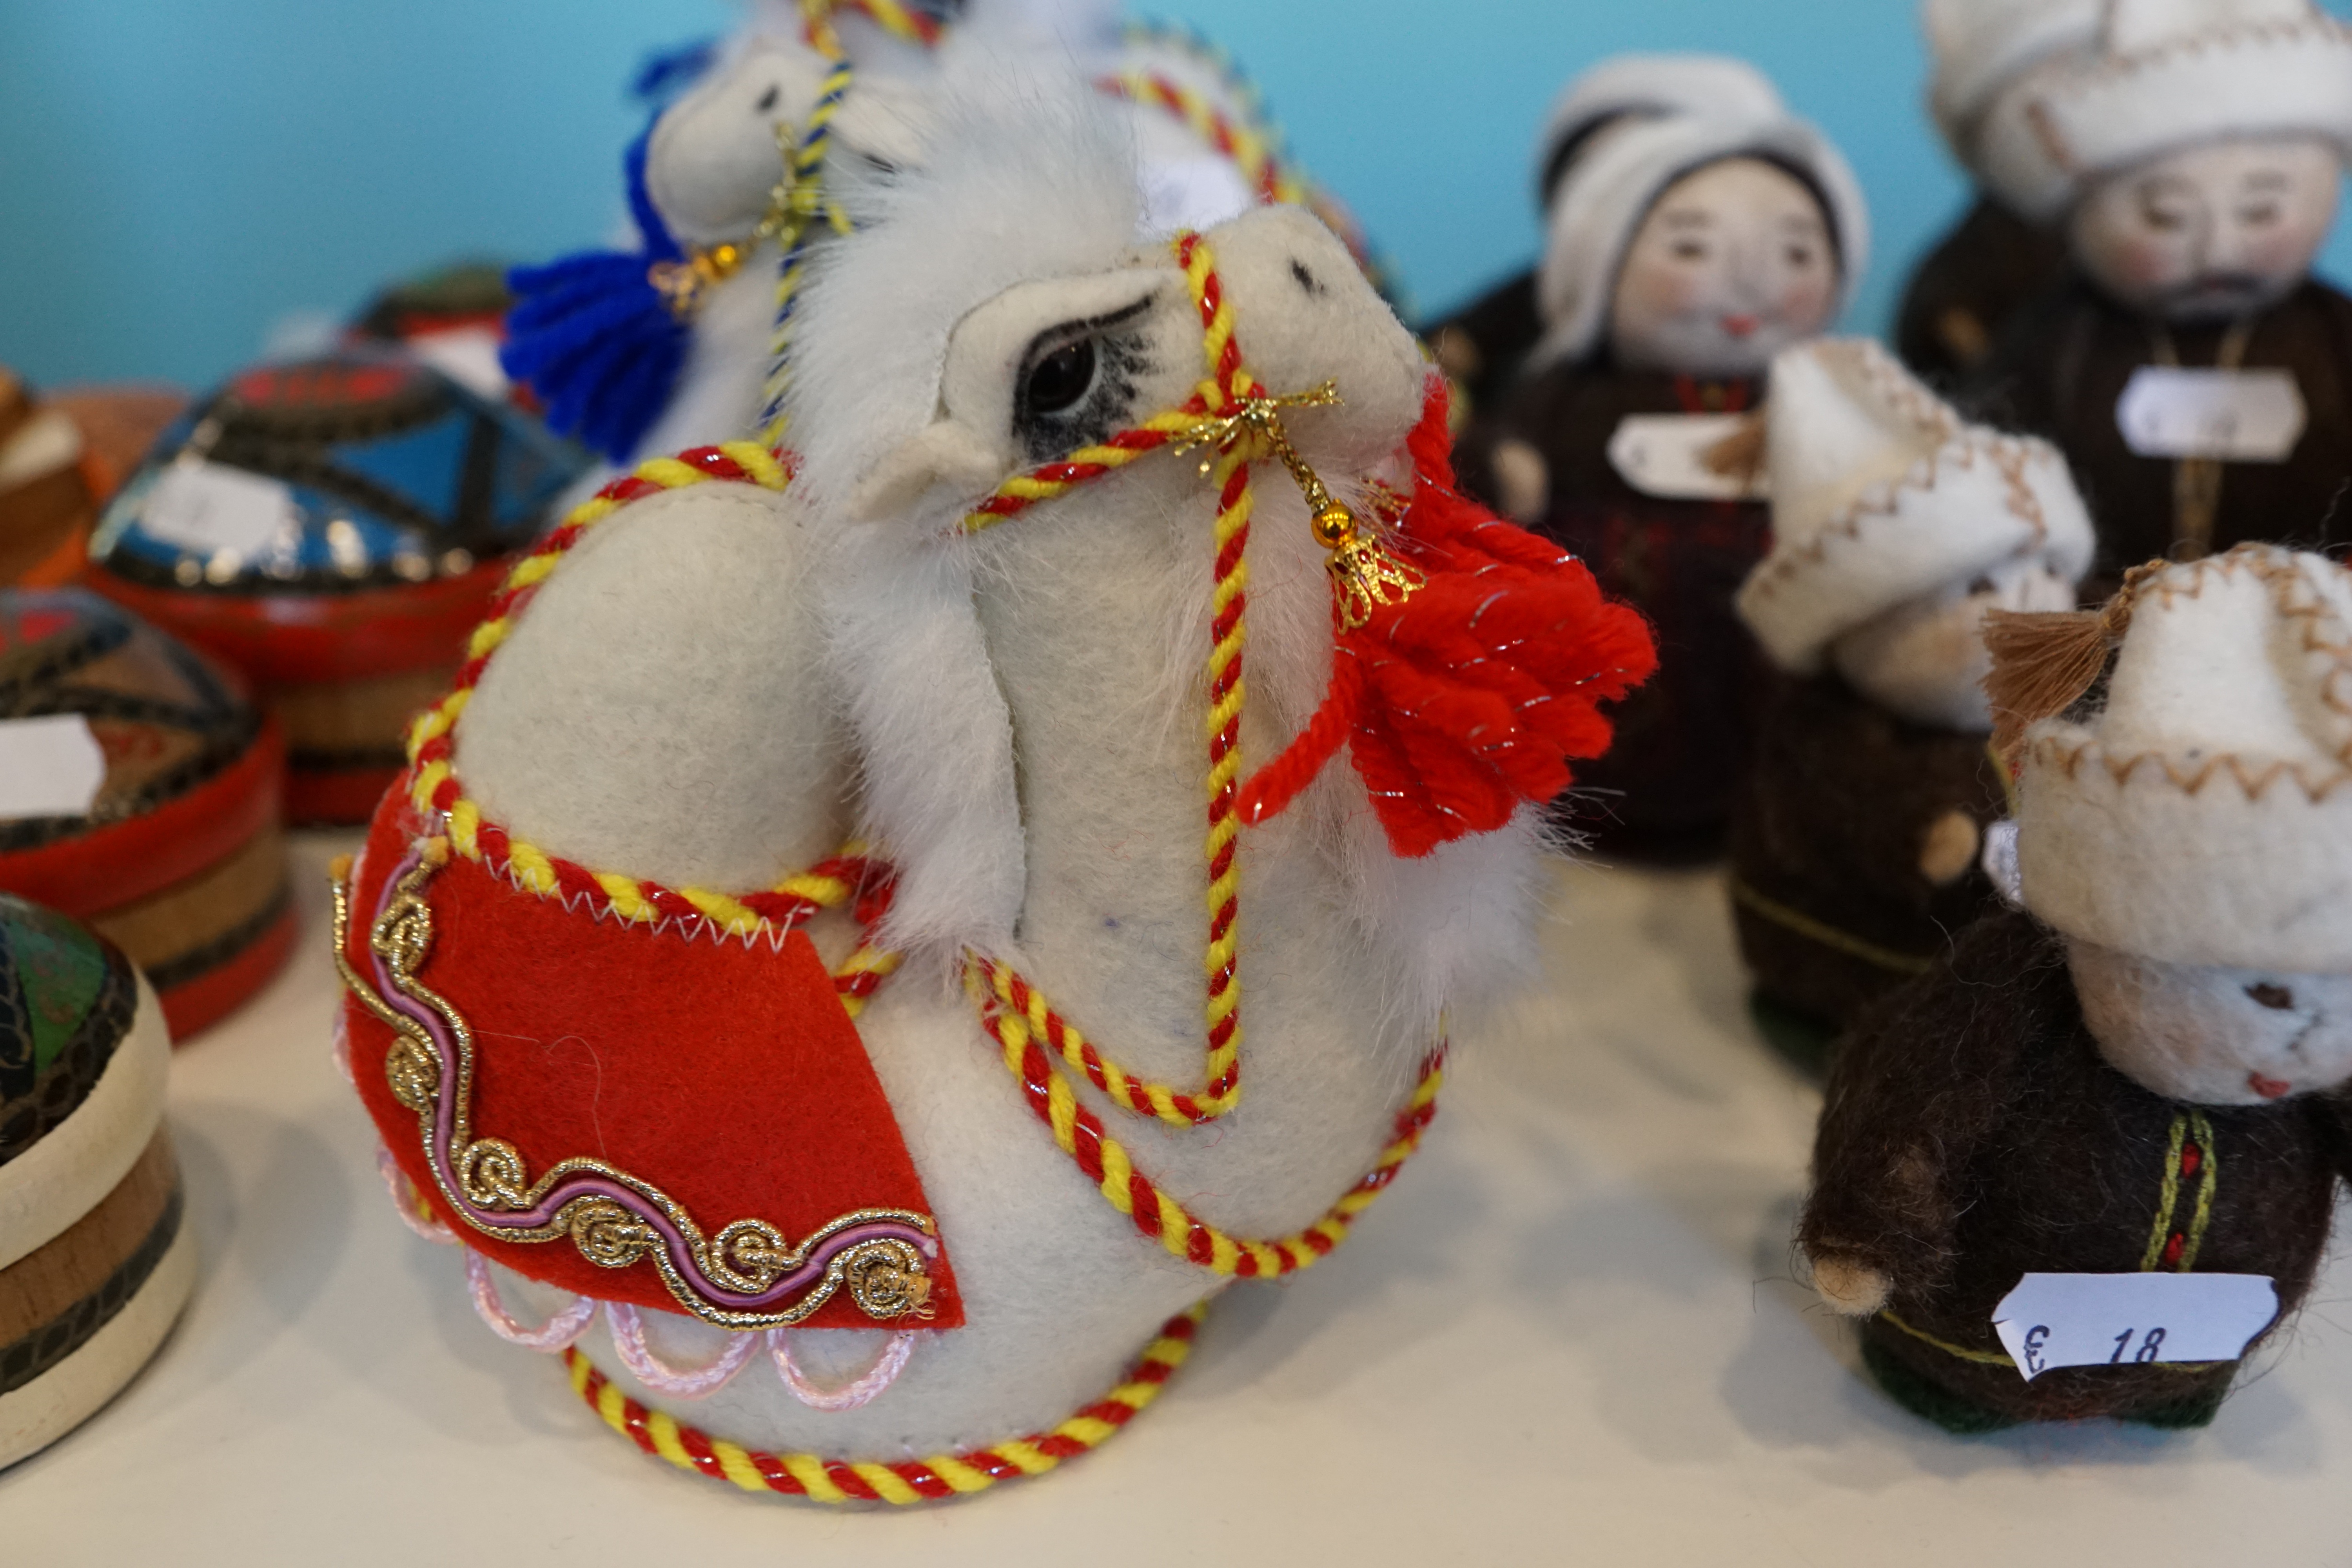
man, people, animal, camel, asia, christmas, dessert, toy, fabric, doll, expo, figure, cap, exhibit, folklore, tinker, kazakhstan, stuffed toy